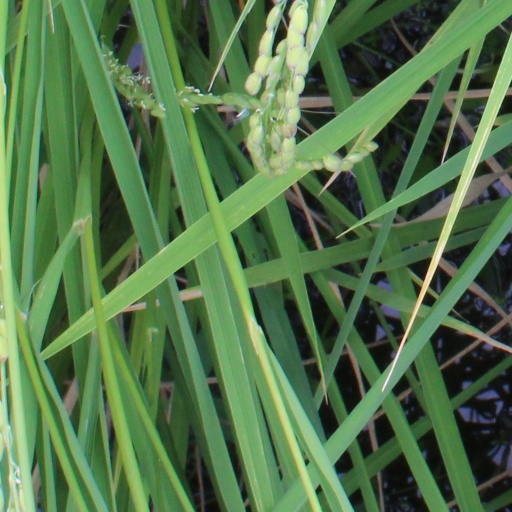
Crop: rice